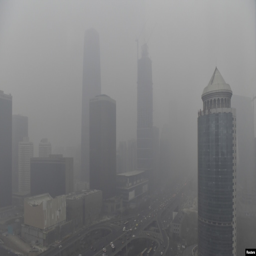
area is hidden in heavy air pollution during ared alert day .